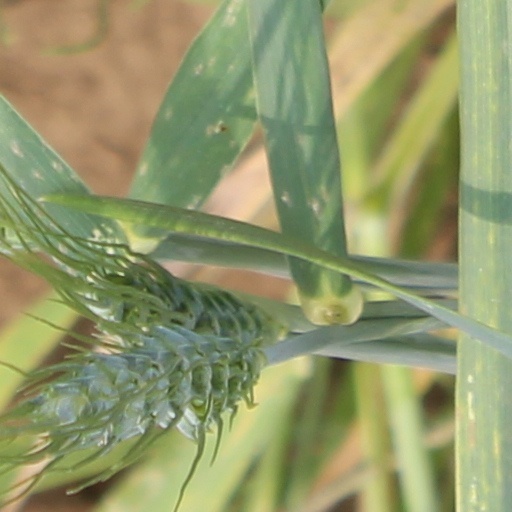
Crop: wheat